1961 Paris massacre

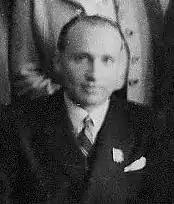
Maurice Papon, who died in 2007, was the only Vichy France official to be convicted for his role in the deportation of Jews during World War Two

According to historian Jean-Luc Einaudi, a specialist on the massacre, some of the causes of the violent repression of the 17 October 1961 demonstration can best be understood in terms of the composition of the French police force itself, which still included many former members of the force in place during the Vichy regime that collaborated with the Gestapo to detain Jews, as for example in the Vel' d'Hiv Roundup of 16–17 July 1942.